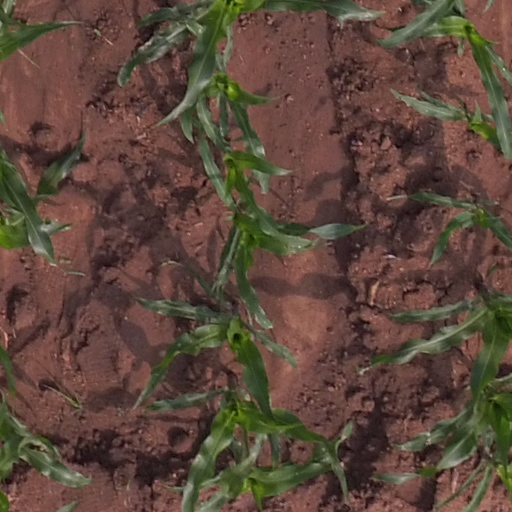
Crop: maize; corn